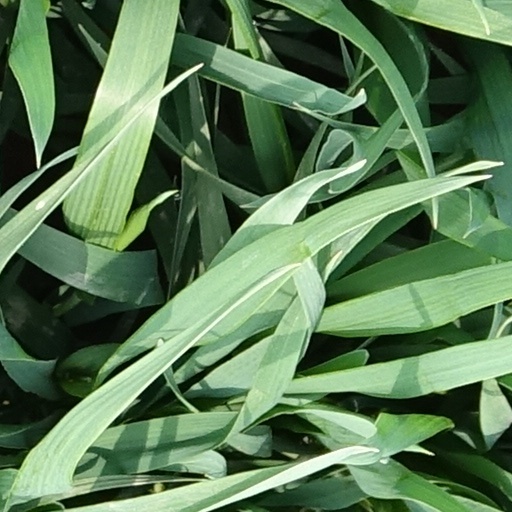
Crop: wheat